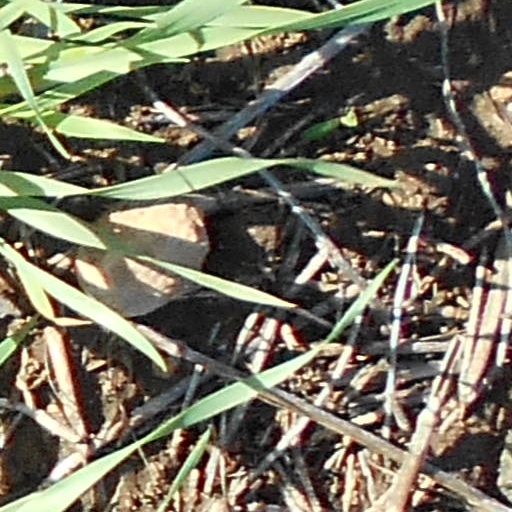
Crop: wheat